Plumbylene

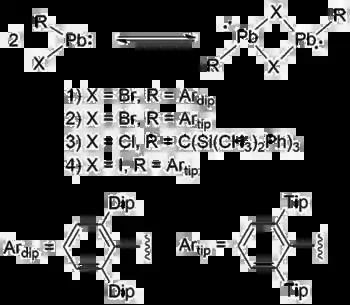
Equilibrium between monomers and halogen-bridged dimers in monohalogenated plumbylenes

"N"-heterocyclic plumbylene also dimerize leading to C–H activation, existing in solution in an equilibrium between the monomer and a dimer resulting from cleavage of an aryl C–H bond and formation of Pb–C and N–H bonds.